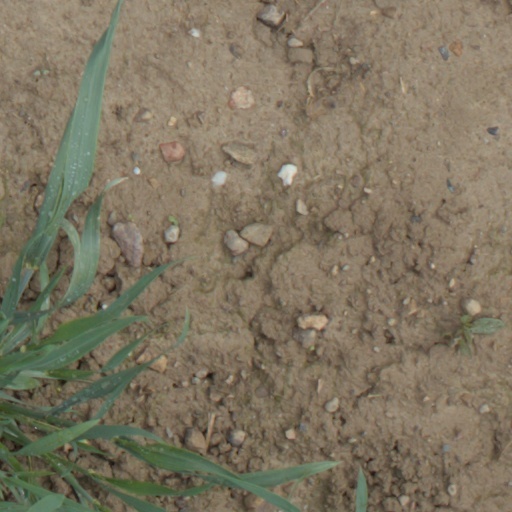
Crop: wheat